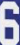
Number: 6